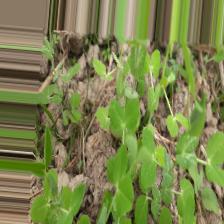
Label: Powdery Mildew